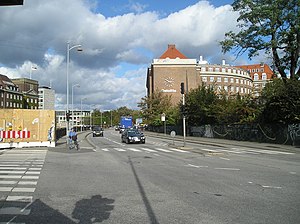
Hammerichsgade (København)
Hammerichsgade set mod Jarmers Plads.
Hammerichsgade i København går nord-syd langs østsiden af banegraven/Boulevardbanen, mellem H.C. Andersens Boulevard ved Jarmers Plads og Vesterbrogade, hvorefter den fortsætter i Bernstorffsgade.